Zee Cine Award for Lifetime Achievement

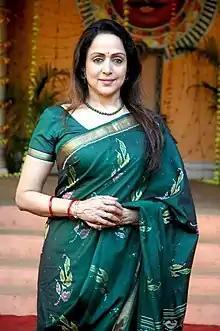
The 2019 recipient: Hema Malini

The Zee Cine Award for Lifetime Achievement is given to someone who is at the verge of retiring from films and it is to commemorate his/her career at the limelight.